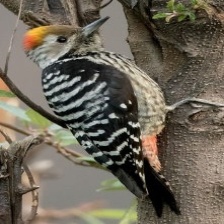
Species: DARJEELING WOODPECKER
Scientific name: DENDROCOPOS DARJELLENSIS